Anna Astvatsaturian Turcotte

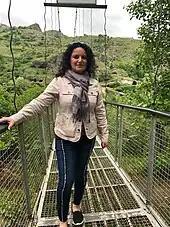
Anna Astvatsaturian Turcotte in Hin Khndzoresk.

Turcotte was born in Baku, Azerbaijan, the daughter of two artists, Norik Astvatsaturov and Irina Astvatsaturova. She fled with her family due to anti-Armenian attacks in Baku in 1989. They spent three years in Armenia as refugees before immigrating to the United States in 1992. Her family was placed in Wahpeton, North Dakota, where she became a naturalized U.S. citizen in 1997.